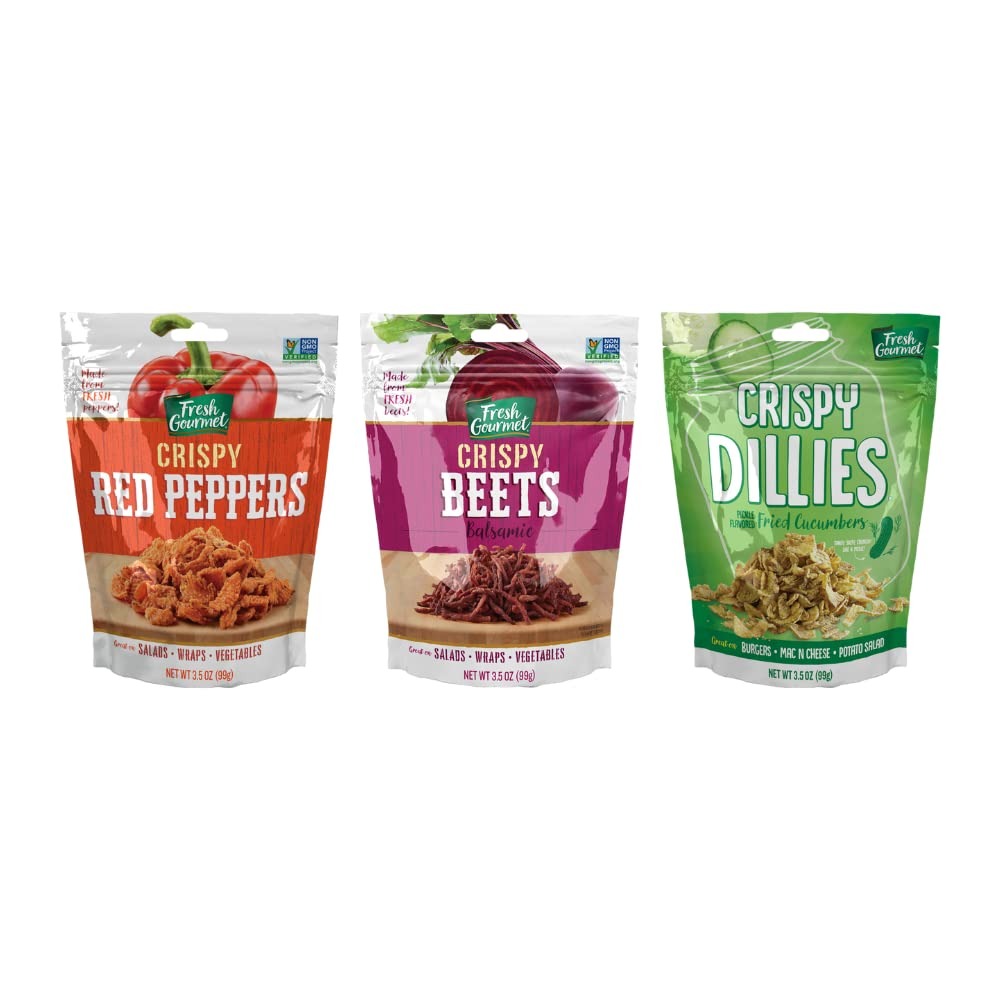
Item Name: Fresh Gourmet Variety Pack - Includes 3.5 oz Crispy Balsamic Beets, 3.5 oz Crispy Red Peppers, and 3.5 oz Pickle-Flavored Crispy Dillies, Perfect for Salads, Snacks, and Toppings (3-Pack)
Bullet Point 1: AUTHENTIC BALSAMIC BEETS, CRISPY RED PEPPERS, AND CRISPY PICKLE FLAVORED DILLIE: Restaurant favorites at home; Delicious, crunchy, authentic flavored
Bullet Point 2: SPRINKLE, CRUNCH, REPEAT: Crispy Balsamic Beets, Crispy Red Peppers and Crispy Pickle add the perfect amount of crunch to salads, wraps, casseroles, burgers and more.
Bullet Point 3: MADE FROM FRESH BEETS, PEPPERS AND CUCUMBERS: Non-GMO, Low-Carb
Bullet Point 4: CONVENIENT RESEALABLE BAG: Handy resealable bag helps keep your salad toppings fresh; For maximum freshness, refrigerate after opening.
Bullet Point 5: ALLERGENS: Contains wheat; Packaged in a facility that also packages tree nuts
Product Description: Our delicious Crispy Balsamic Beets, Crispy Red Peppers and Crispy Pickle Flavored Dillies add a finishing touch to your entrees, sides and more. At Fresh Gourmet, we bring good taste to your table – every day. Great for foodservice. Fresh Gourmet is the number one brand of croutons and salad toppings sold in the world. Make your menu instantly better with authentic flavor and texture that’s always consistent. Differentiate your menu by adding your own unique twist to a common dish. Customer satisfaction is proven. Give your customers the crunch they crave by simply tossing on to burgers, salads, soups and more. Always ready to use, with no added labor or prep costs. Shelf stable and 100% yield in every bag. Just open and use as needed. Fresh Gourmet crunchy toppings add a creative flair to practically everything you serve. And because they’re ready to use, there’s no time-consuming labor or special training required. Simply measure and mix, or sprinkle on for flavor and texture your patrons will love.
Value: 3.5
Unit: Ounce

Price: 16.01